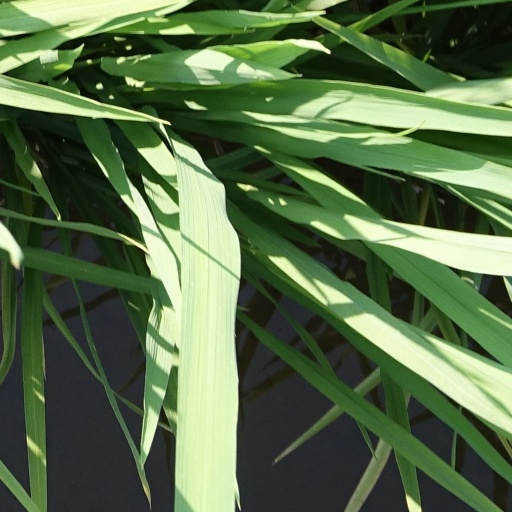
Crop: rice